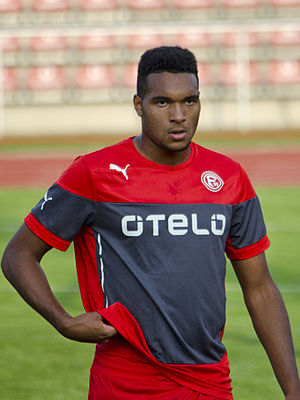
Jonathan Tah
Jonathan Glao Tah er en tysk fodboldspiller, der spiller for Bayer Leverkusen.